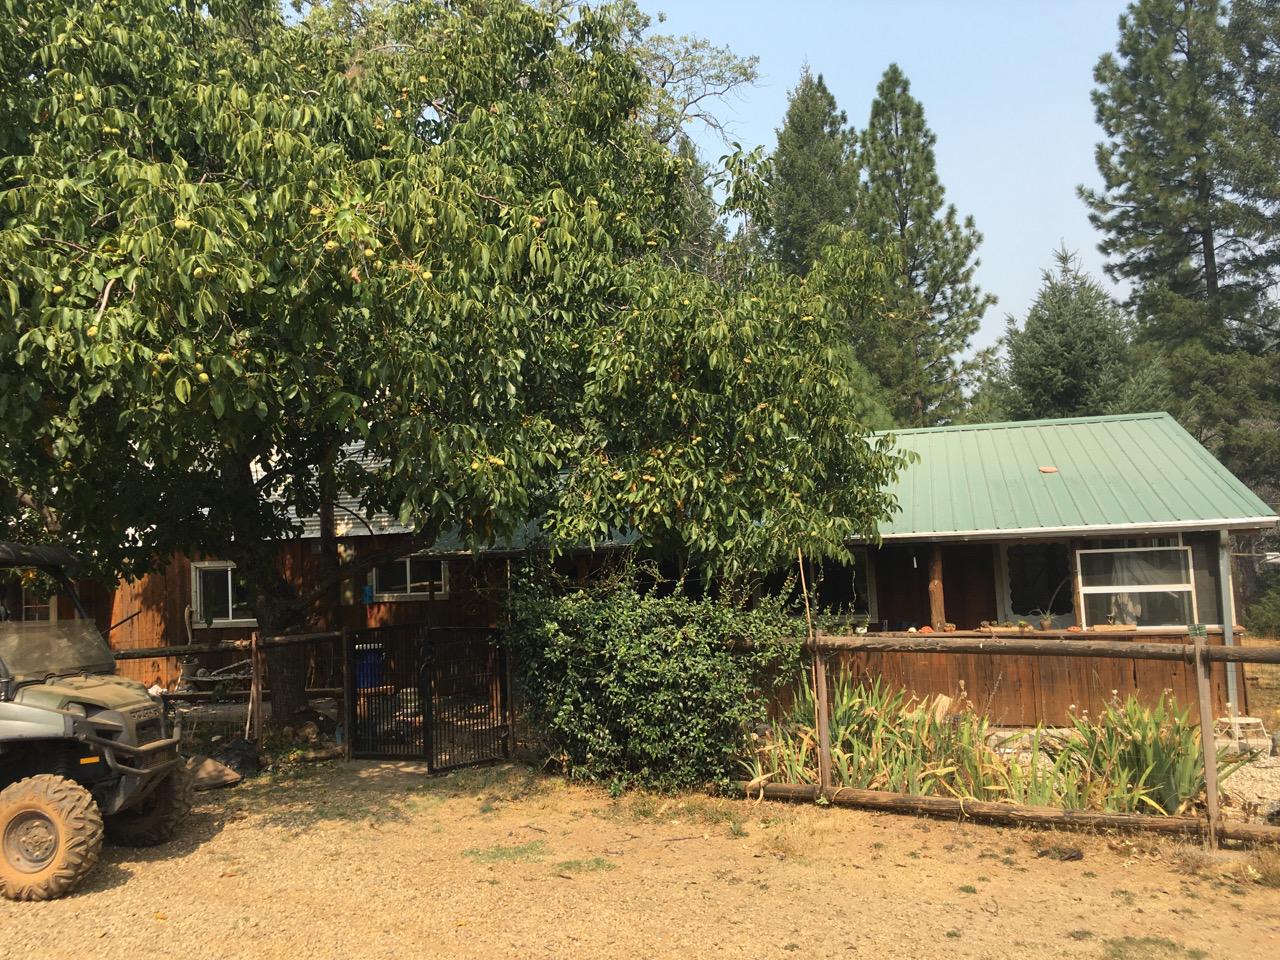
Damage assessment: no_damage